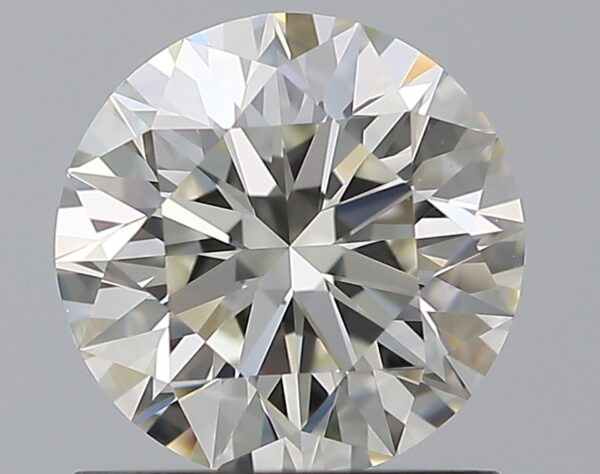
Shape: round
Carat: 1.03
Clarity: IF
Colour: J
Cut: EX
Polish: EX
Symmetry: EX
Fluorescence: N
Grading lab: GIA
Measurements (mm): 6.43 x 6.46 x 4.03